Zheng He

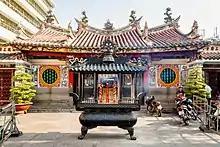
The Ông Bổn Temple, built to venerate Zheng He, or Bổn Đầu Công in Ho Chi Minh City, Vietnam

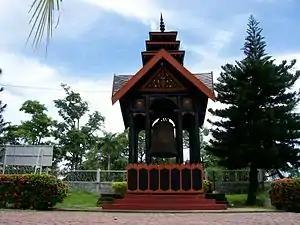
The Cakra Donya Bell, a gift from Zheng He to Pasai, now kept at the Aceh Museum in Banda Aceh.

Among the Chinese diaspora in Southeast Asia, Zheng He became a figure of folk veneration. Even some of his crew members who happened to stay in some port sometimes did so as well, such as "Poontaokong" on Sulu. The temples of the cult, called after either of his names, Cheng Hoon or Sam Po, are peculiar to overseas Chinese except for a single temple in Hongjian originally constructed by a returned Filipino Chinese in the Ming dynasty and rebuilt by another Filipino Chinese after the original was destroyed during the Cultural Revolution.